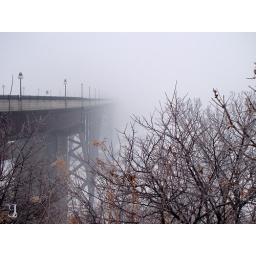
smith street bridge in fog